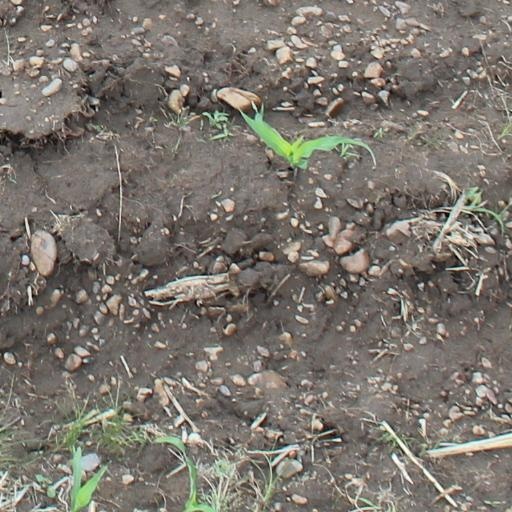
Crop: maize; corn